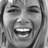
Emotion: happy